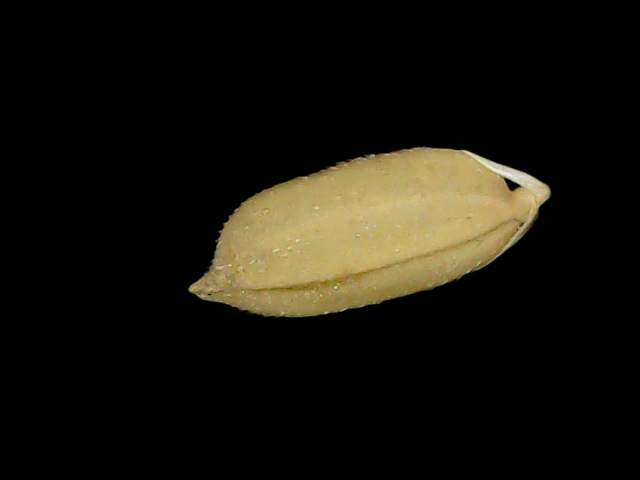
Rice variety: Bd52